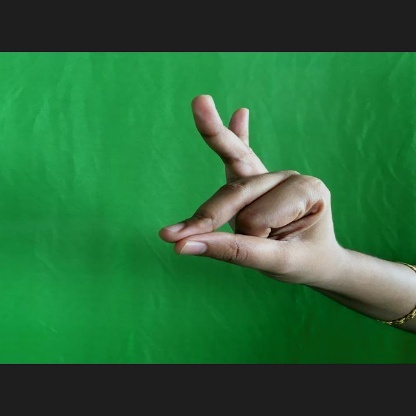
Mudra: Bramaram